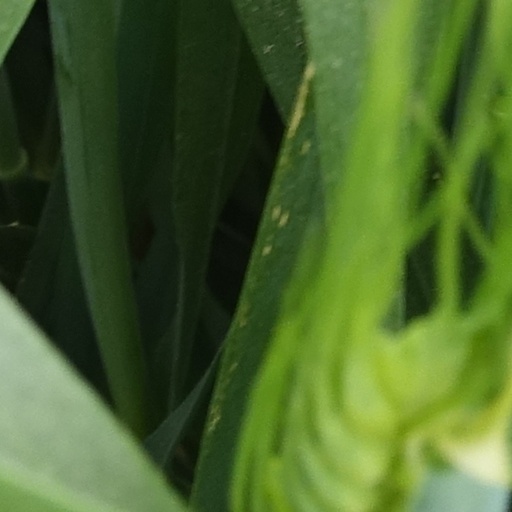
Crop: wheat